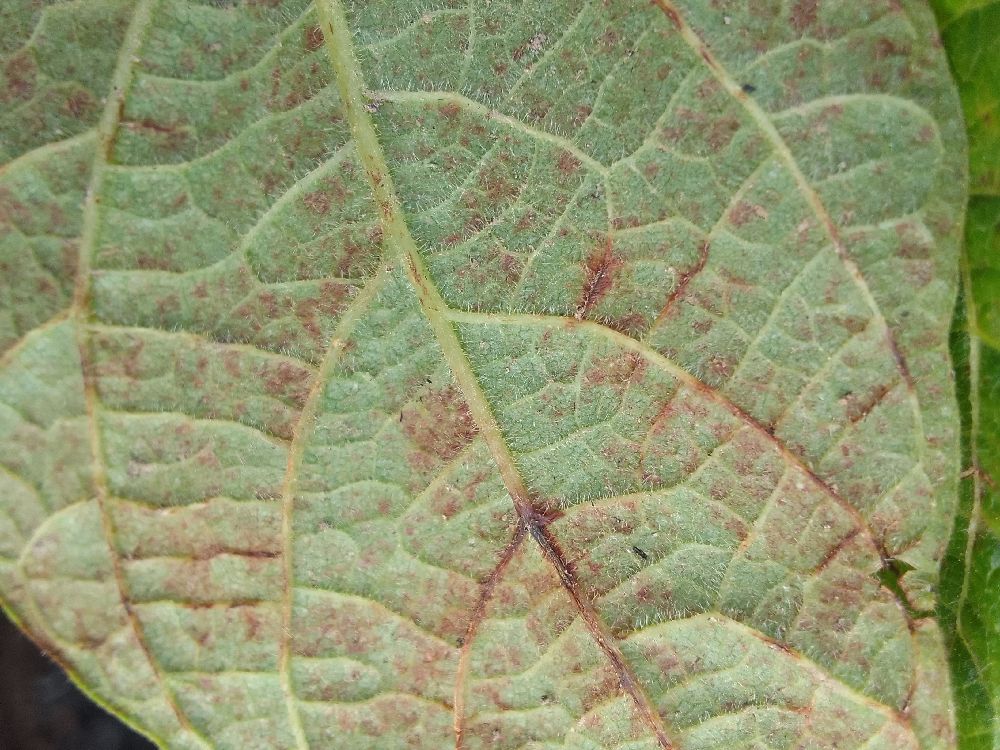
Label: anthracnose